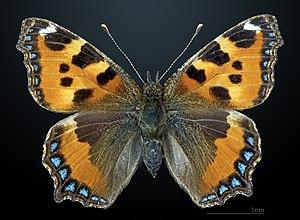
La Petite tortue ou Vanesse de l'ortie, Aglais urticae, est une espèce de lépidoptères de la famille des Nymphalidae. Elle est largement répandue en Europe, et sa chenille se nourrit d'orties.